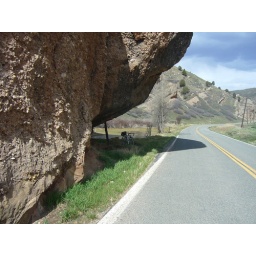
A fine break with some shade for me and my bike on a desolate road in Echo Canyon.